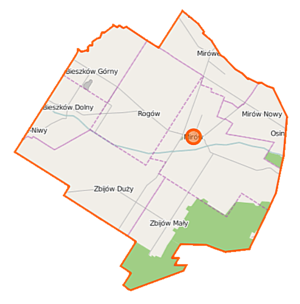
La gmina de Mirów est une commune (gmina) rurale du powiat de Szydłowiec et de la voïvodie de Mazovie.